Samuel K. Zook

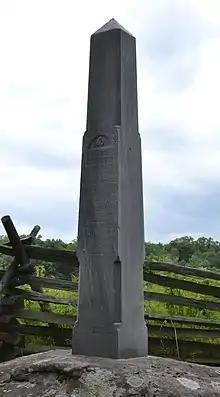
Zook Monument, The Wheatfield, Gettysburg Battlefield

On July 2, 1863, the second day of the Battle of Gettysburg, Brig. Gen. John C. Caldwell's division, including Zook's brigade, was sent to reinforce the crumbling III Corps line that was being assaulted by the Confederate corps of Lt. Gen. James Longstreet. Zook was directed by one of the III Corps staff officers toward the Wheatfield to reinforce the brigade of Col. Régis de Trobriand and to fill a gap near the Stony Hill. Zook, on horseback, led his men up the hill, which attracted the attention of men from the advancing 3rd and 7th South Carolina Infantry regiments, of Joseph B. Kershaw's brigade. He was struck by rifle fire in the shoulder, chest, and abdomen, and taken behind the lines for medical treatment at a toll house on the Baltimore Pike.